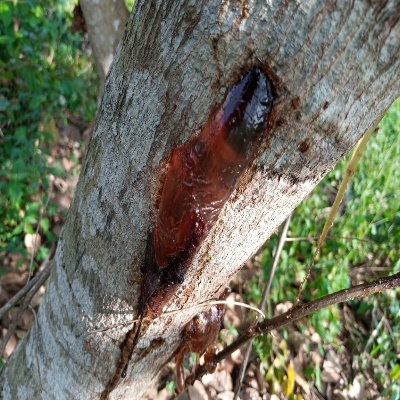
Crop: Cashew
Condition: gumosis